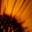
Label: sunflower